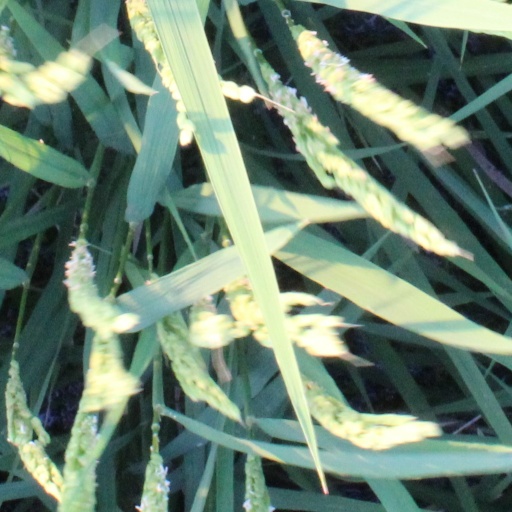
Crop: rice